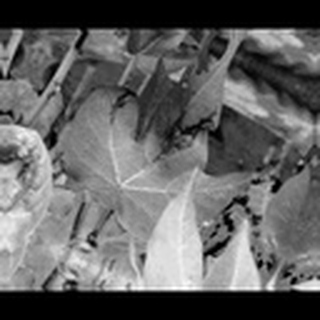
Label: cotton_bacterial_blight